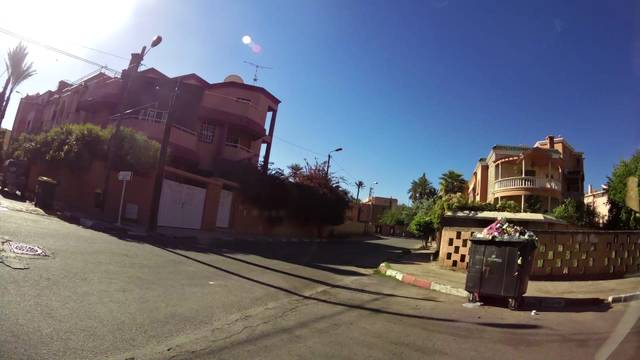
Region: Morocco
Coordinates: 31.643, -8.015